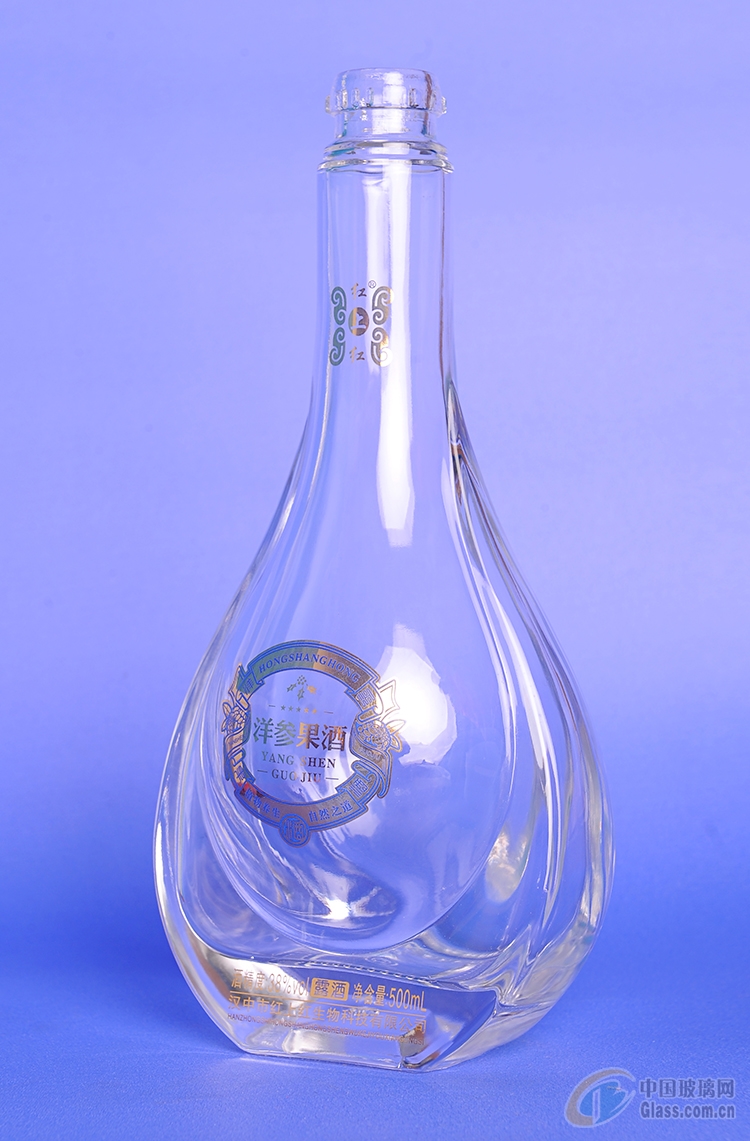
Waste category: glass